2013 Toyota Owners 400

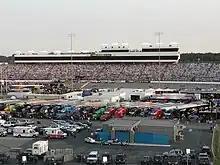
Richmond International Raceway, the race track where the race was held.

Richmond International Raceway is a four-turn D-shaped oval track that is long. The track's turns are banked at fourteen degrees, while the front stretch, the location of the finish line, is eight degrees. The back stretch, opposite of the front, is at only two degrees. The racetrack has a seating capacity for 94,063 spectators. Kyle Busch was the defending race winner after winning the event four consecutive times, most recently in 2012.